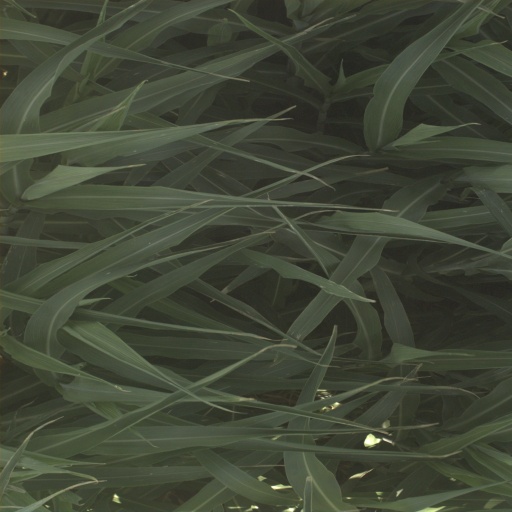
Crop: sorghum